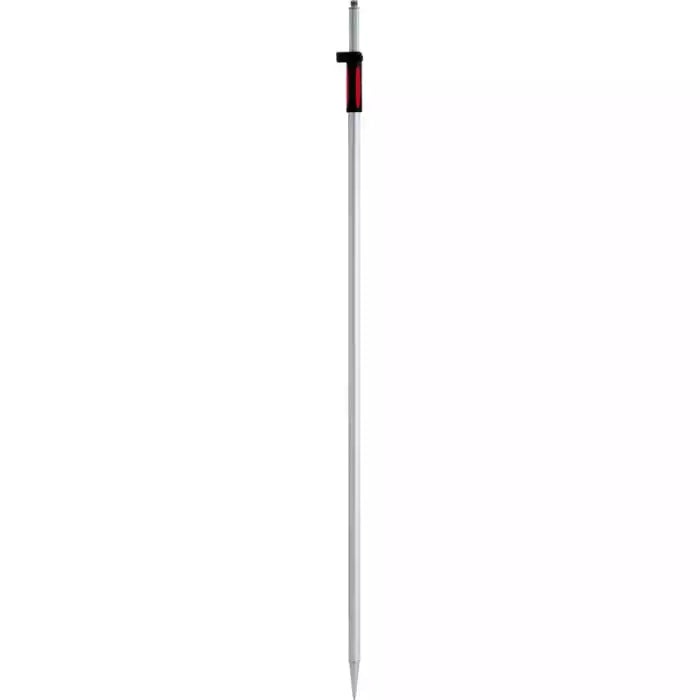
Щок за GNSS приемник - GP1000
Алуминиевият щок GP1000 e обoрудван със заключващи се ключалки, което го прави изключително здрав и надежден. Подходящ за GNSS антени (5/8" винт ) Минимална височина - 1.39 м Максимална височина - 2.00 м. Тегло - 950 г.
Brand: PrecisionPro
Category: Business & Industrial > Construction > Surveying > GPS & GNSS Systems